Nahum Rakover

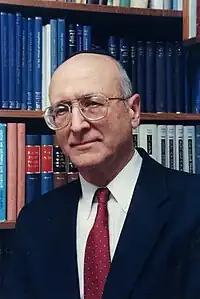
Nahum Rakover

Nahum Rakover (Hebrew: נחום רקובר b. 13 November 1932), professor emeritus at Bar-Ilan University, is an Israeli former deputy attorney general.